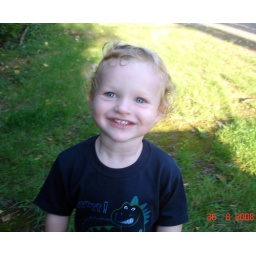
mr blue eyes in his favourite dinosaur shirt